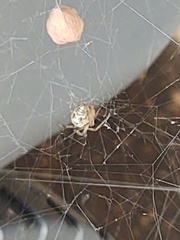
Species: Parasteatoda_tepidariorum